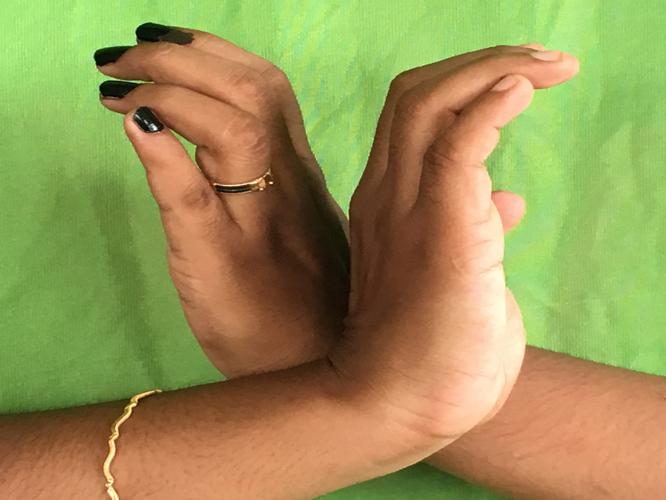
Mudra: Nagabandha
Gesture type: double_hand